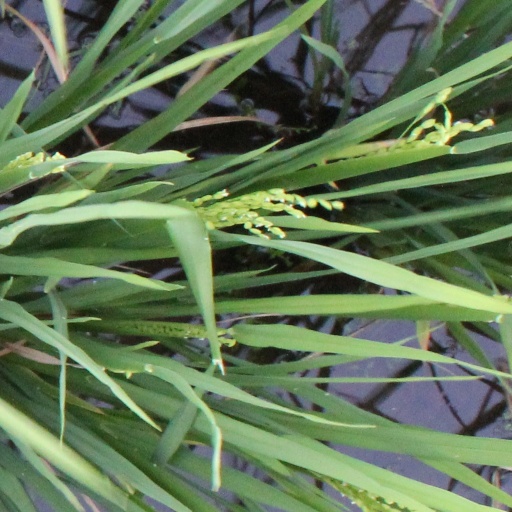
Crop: rice